Italian invasion of British Somaliland

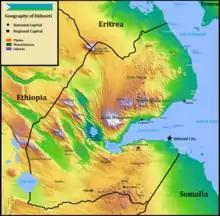

The Somaliland border was long; after the Italian occupation of Ethiopia, all but the border with French Somaliland was contiguous with the new Italian colony. According to the Hornby Report of 1936, the War Office intended to offer no resistance to an invasion. In 1938, the governor, Arthur Lawrence, deplored such a defeatist policy and suggested that the colony could be demilitarised, that the British could leave or that the colony could be defended. According to the British military commander, Brigadier Arthur Chater RM, a small reinforcement would give the local garrison the means to resist an invasion of the colony for twelve days, sufficient for a relief force to arrive from India, but the policy was rejected. In August 1939 the evacuation policy was revised according to two scenarios, that if the French succeeded in defending Djibouti, the British would withdraw towards them and if the French were defeated, the British would retreat into the hills and wait on events. All of the defence arrangements were based on co-operation with Legentilhomme, who would command both forces in time of war.